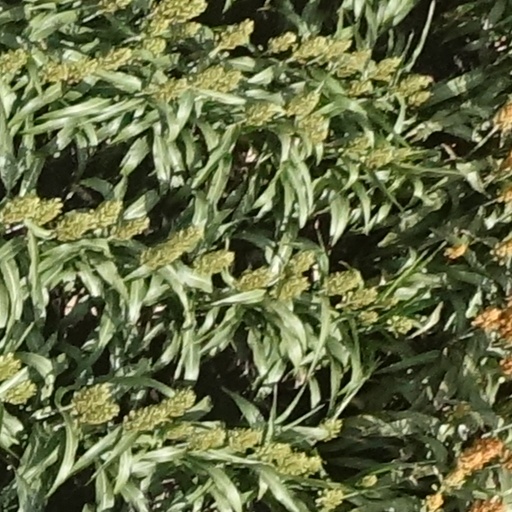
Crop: sorghum